June Wyndham Davies

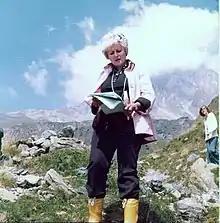
June Wyndham Davies on location in Switzerland for BBC's 1974 production of "Heidi"

June Wyndham Davies (born 27 June 1929 in Cardiff, Wales) is a British television producer and director. For her work as Co-Producer (with Pippa Cross) of the film "August" starring, and directed by Sir Anthony Hopkins, she won the BAFTA Wales award for Best Drama in 1997. She is also a writer, having written several short stories and plays, including ‘Green Shutters’.